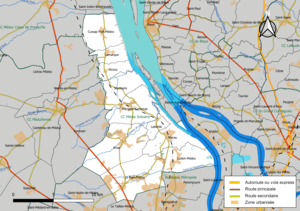
Carte géographique de la Communauté de communes Médoc Estuaire, département de la Gironde, France. Composition au 1er janvier 2019.
La communauté de communes Médoc-Estuaire est un établissement public de coopération intercommunale français situé dans le département de la Gironde, en région Nouvelle-Aquitaine, dans le Médoc.